Batman: In Darkest Knight

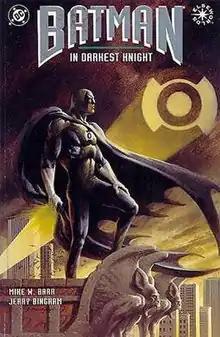
"Batman: In Darkest Knight" (1994)

Batman: In Darkest Knight is a one-shot comic book, published in 1994 and written by Mike W. Barr with art by Jerry Bingham. The comic is an "Elseworlds" story in which Bruce Wayne becomes the Green Lantern instead of Hal Jordan. This one change creates a domino effect which alters many events and characters in the DC Universe. The story draws heavily from related "Batman" comics, including "" and "".